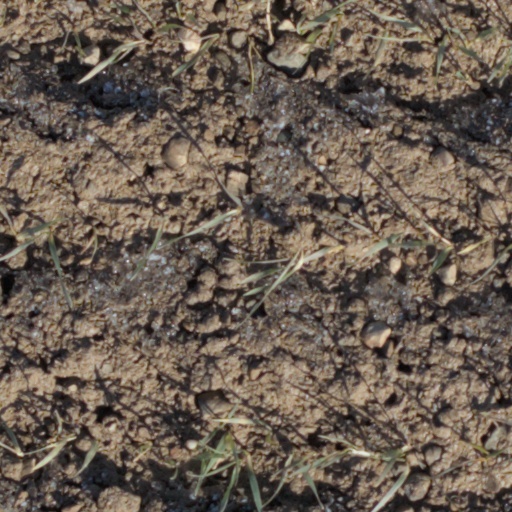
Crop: wheat